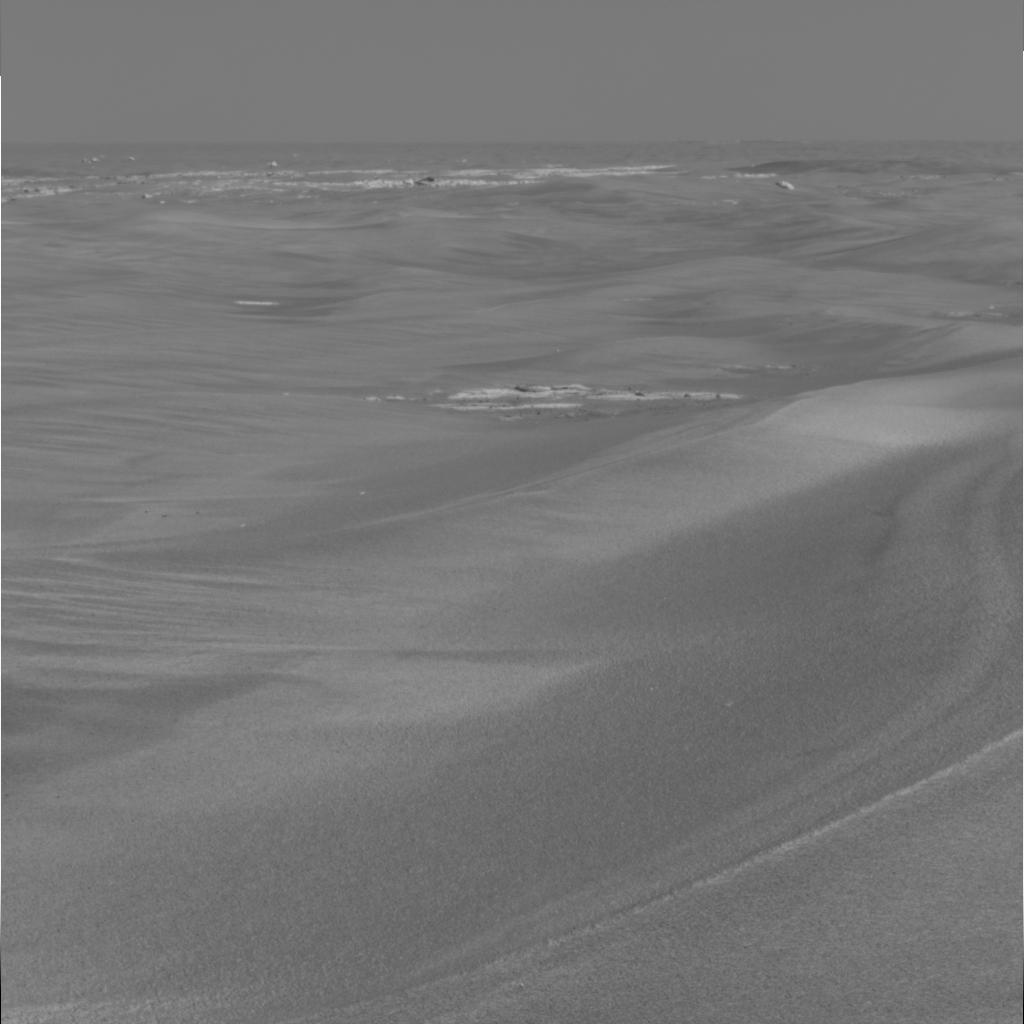
Surface features visible: Rock Outcrops, Rocks (Misc), Dunes/Ripples, Soil, Distant Vista, Sky